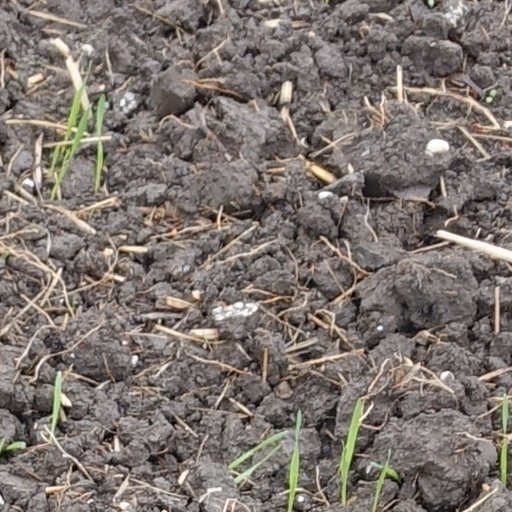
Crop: wheat